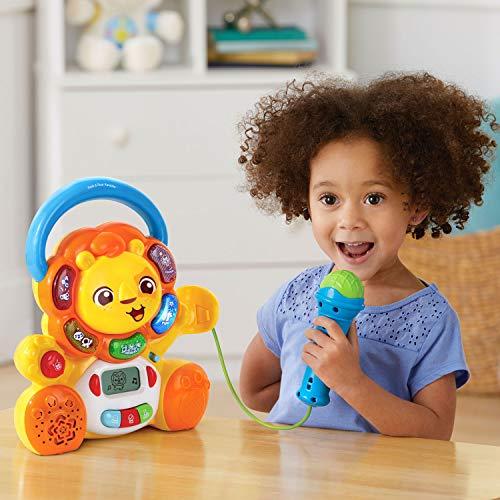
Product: VTech Zoo Jamz Rock & Roar Karaoke, Yellow
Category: Toys & Games | Kids' Electronics | Karaoke Machines
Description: Includes interactive adventure and music kids can play by blowing into the microphone to make bubbles, help the lion catch music notes and more.
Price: $19.99
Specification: ProductDimensions:4.3x10.5x11.4inches|ItemWeight:1.5pounds|ShippingWeight:2.4pounds(Viewshippingratesandpolicies)|ASIN:B07PQ1Z1KY|Itemmodelnumber:80-517700|Manufacturerrecommendedage:24months-5years|Batteries:3AAbatteriesrequired.(included)